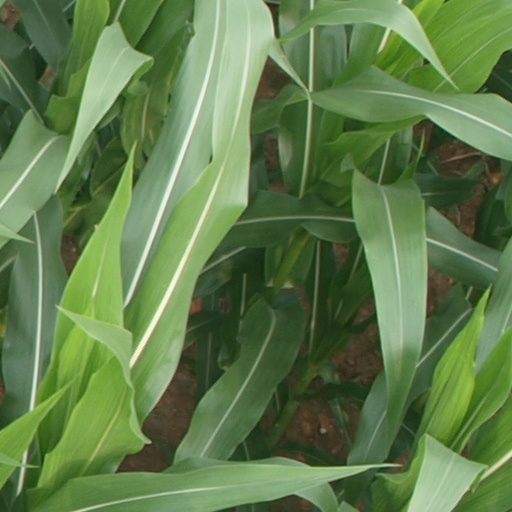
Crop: maize; corn